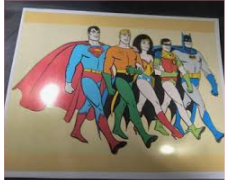
Portrait style: Cartoon Portrait